Answer in natural language. Which object is closer to the camera taking this photo, brown square dining table (highlighted by a blue box) or white wooden chair with metal legs (highlighted by a green box)? Choose between the following options: brown square dining table (highlighted by a blue box) or white wooden chair with metal legs (highlighted by a green box)
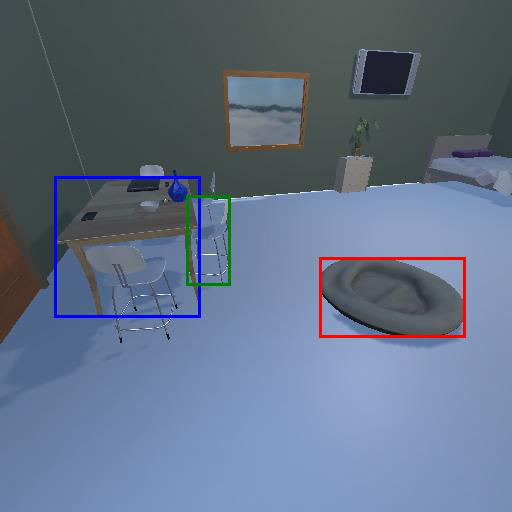
<answer>white wooden chair with metal legs (highlighted by a green box)</answer>